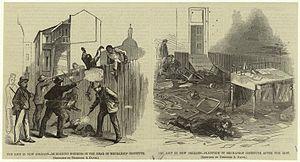
Le massacre de La Nouvelle-Orléans de 1866 est l'une des attaques les plus meurtrières de l'histoire des États-Unis contre des partisans du droit de vote des Afro-Américains. Elle se produit le 30 juillet 1866 quand des démocrates blancs, y compris des policiers et des pompiers, attaquent des républicains, la plupart étant des Afro-Américains, rassemblés devant le Mechanics Institute de La Nouvelle-Orléans, où devait se tenir une session de la convention républicaine afin de réviser la constitution de la Louisiane. En effet, les républicains étaient irrités par une constitution qui légalisait les Black Codes et refusait de donner le droit de vote aux Afro-Américains. Les démocrates louisianais considéraient cette révision de la constitution comme illégale et redoutaient que le vote des Afro-Américains puisse donner une majorité aux républicains lors des élections de l'État de la Louisiane. En réaction, des Blancs démocrates radicaux décident d'en découdre et déclenchent l'émeute pour empêcher la tenue de la convention. Il y aura au total entre 150 et 200, voire plus, de victimes afro-américaines, dont entre 35 et 44 morts et plus d'une centaine de blessés.